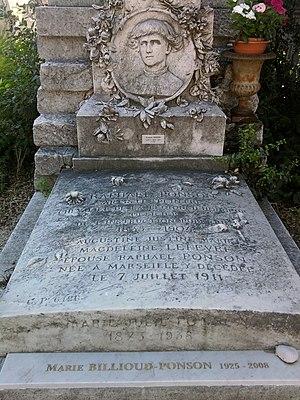
Tombeau de Raphaël Ponson au cimetière Saint Pierre de Marseille - Plaque pour Marie BILLIOUD-PONSON, fille adoptive de Marie Ponson
Luc Raphaël Ponson né le 12 mai 1835 à Solliès-Pont et mort le 31 janvier 1904 à Marseille est un peintre français.